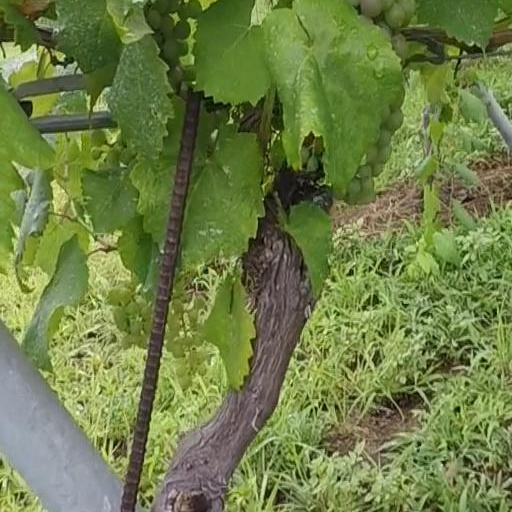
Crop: grape